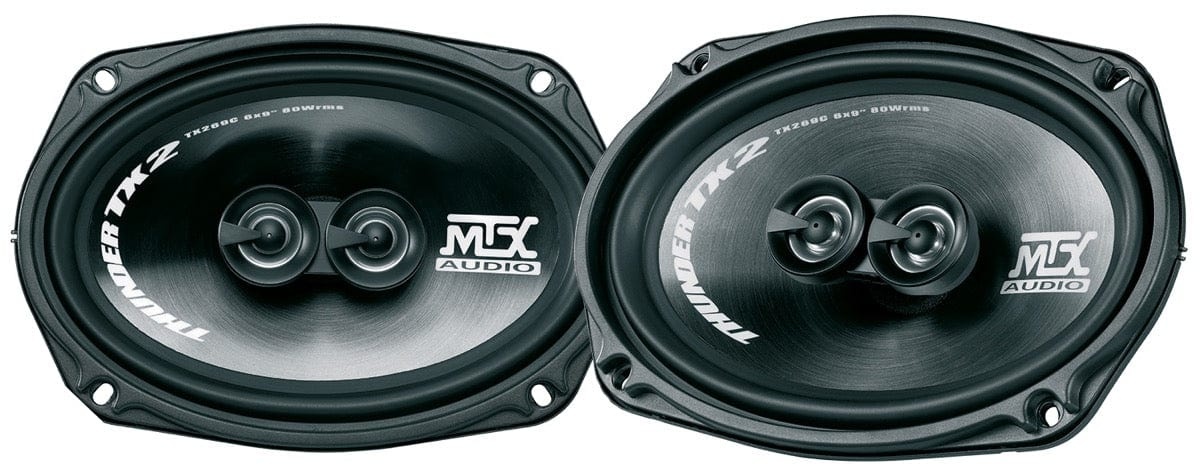
MTX Audio TX2 Series 6" x 9" Speakers - TX269C
Brand: MTX Audio
The MTX TX269C speakers shine with flawless construction, cutting-edge design, first-rate sound quality and very good power handling. The brushed and electroplated injected polypropylene membrane reveals laser-cut logos. An aluminium bullet phase-plug placed in the centre of the woofer effectively eliminates standing waves. The ultra rigid chassis and the large magnetic system provide very good bass reproduction. The tweeters use a neodymium magnet and an exceptionally dynamic mylar dome with integrated phase lens. The filter is in-line for easy installation. The price is ultra competitive and nothing in the market comes anywhere close to the TX2 Series in terms of price to performance. Features : Injected polypropylene cone with brushed electro-plated finish for a perfect design Laser cut logos for a perfect finish Dual 13mm Mylar tweeter with phase lens for cleaner highs 25mm Aluminium voice coil for a higher power handling Rubber suspension for a perfect reliability Soft and highly musical sound quality Specfications 3-way oval coaxial speakers Diameter : 15x23cm (6x9") Peak Power : 320W RMS Power : 80W Sensitivity : 93,5dB/2,83v/1m Impedance : 4Ω Response : 24Hz - 22000Hz Mounting Depth : 79,8mm Grilles included Download product
Category: Vehicles & Parts > Vehicle Parts & Accessories > Motor Vehicle Electronics > Motor Vehicle Speakers > Coaxial Speakers